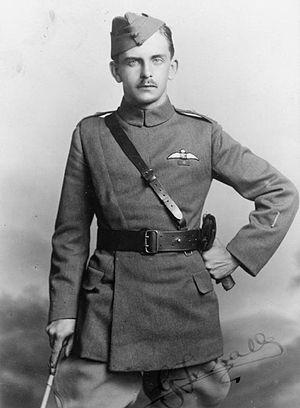
Gilbert Stuart Martin Insall, né le 14 mai 1894 et mort le 17 février 1972, est récipiendaire de la croix militaire et de la croix de Victoria, la plus haute et la plus prestigieuse pour bravoure face à l'ennemi qui peut être décernée aux forces britanniques et du Commonwealth.